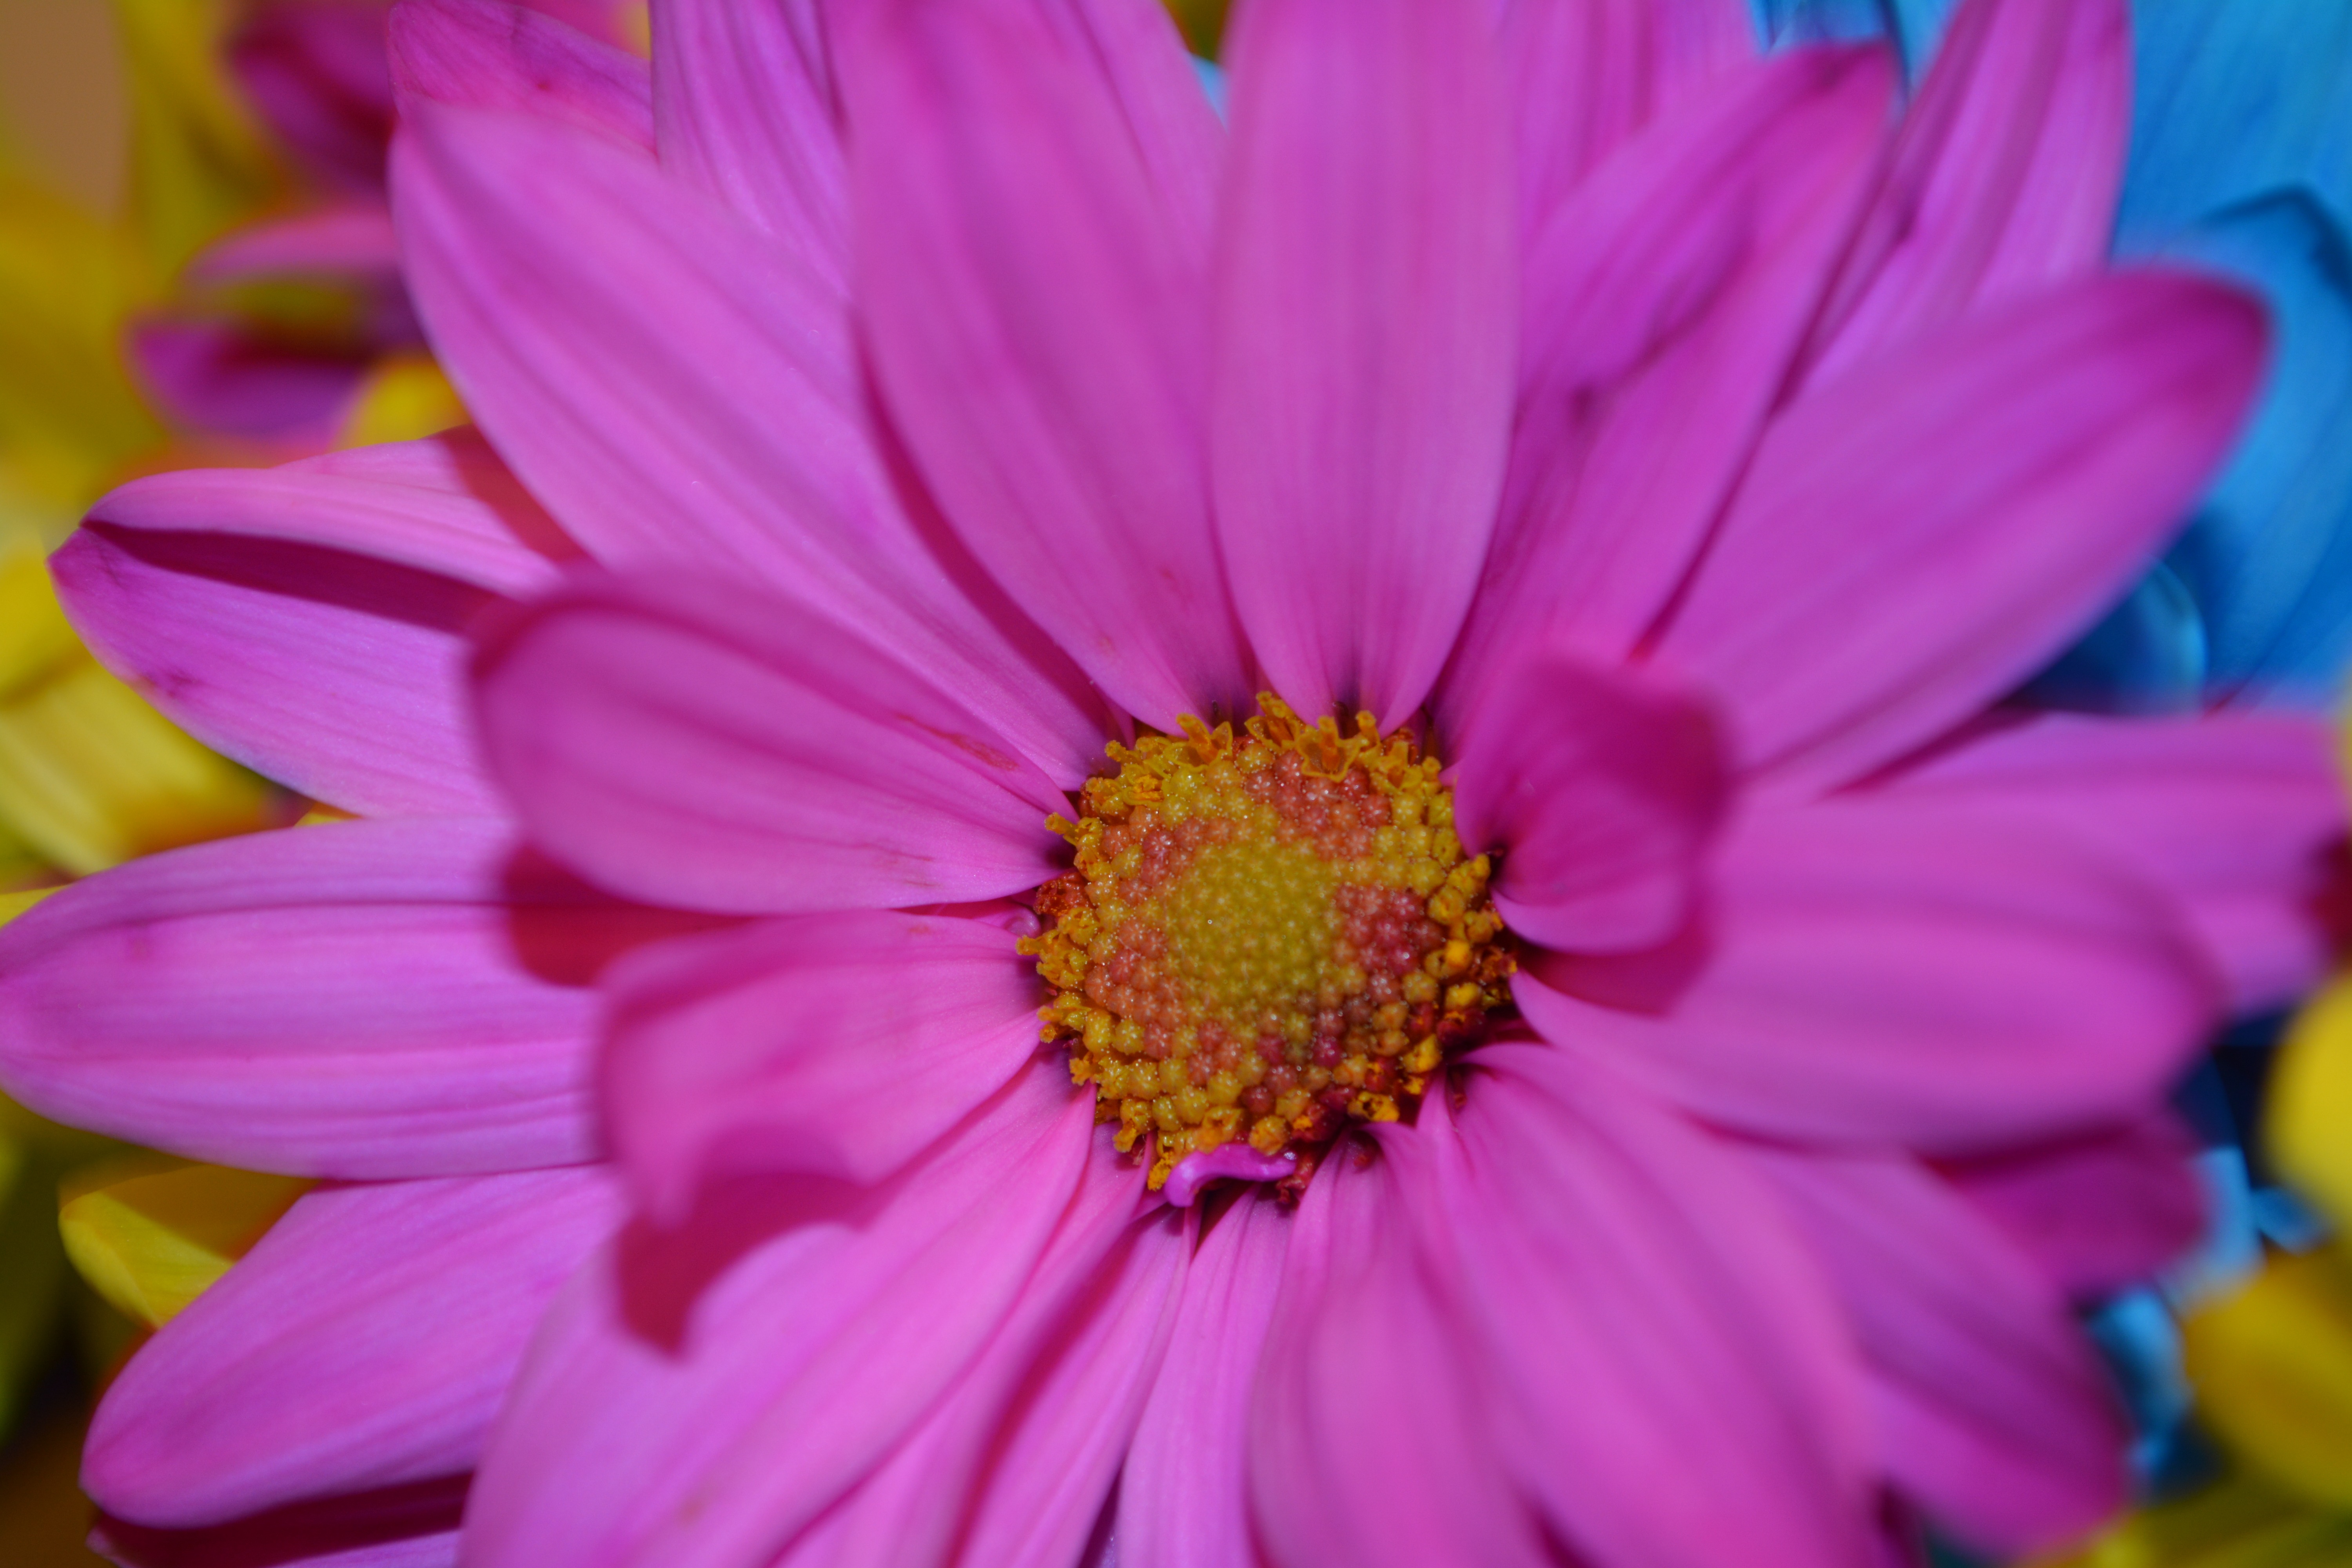
blossom, plant, meadow, stem, flower, petal, summer, daisy, allergies, wild, environment, foliage, pollen, spring, lush, color, macro, biology, natural, botany, garden, pink, flora, season, botanical, life, wildflower, outdoors, vivid, stamen, scene, soft, vibrant, species, macro photography, flowering plant, daisy family, fragility, annual plant, land plant, garden cosmos